Mary Dana Hicks

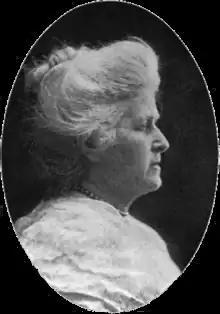
Mary Dana Hicks Prang

From the beginning of Hicks's connection with the Prang Educational Company in 1878, she was adviser on all the educational phases of the work. Even before her name appeared as joint author of the various publications prepared by the company, all questions involving educational influence and value were brought to her for judgment and advice. Her experience and insight as to the needs of the teachers contributed largely toward making possible the wide introduction of the Prang work in the public schools of the country. Her wisdom helped to make the Prang work acceptable to the educator.